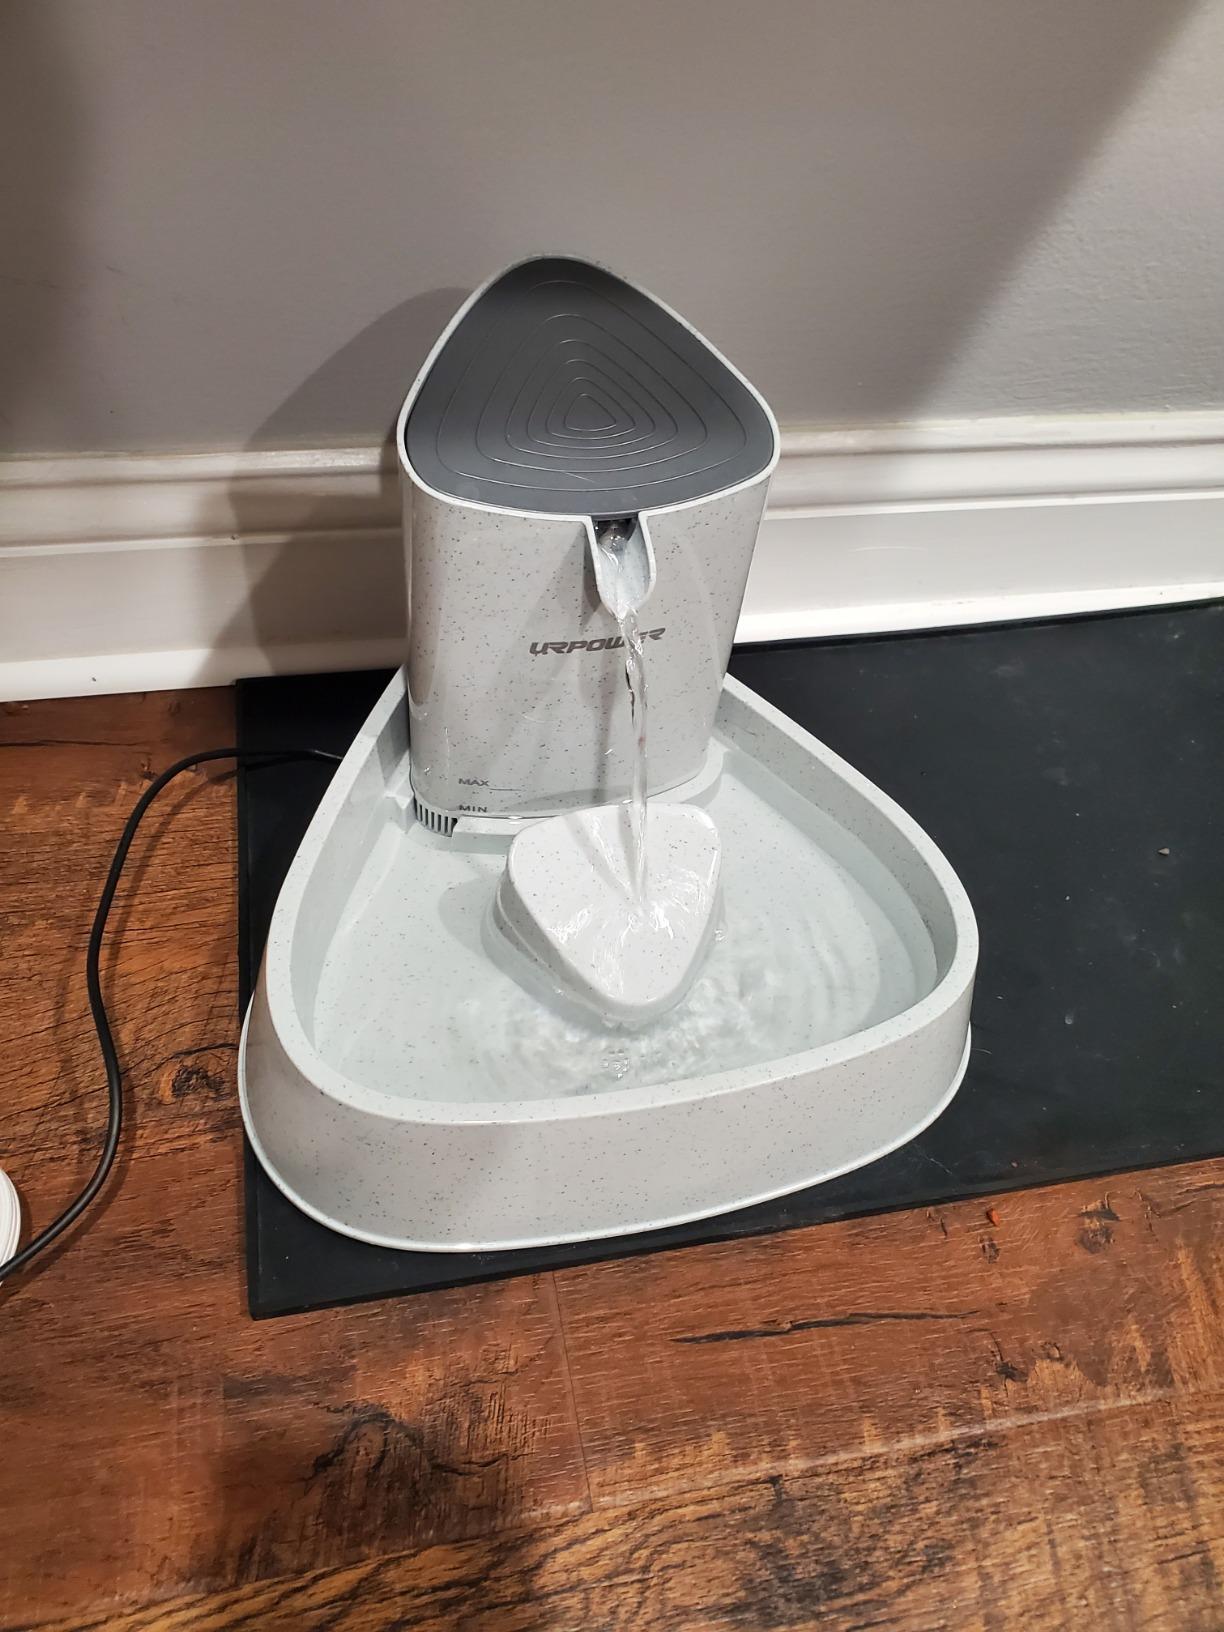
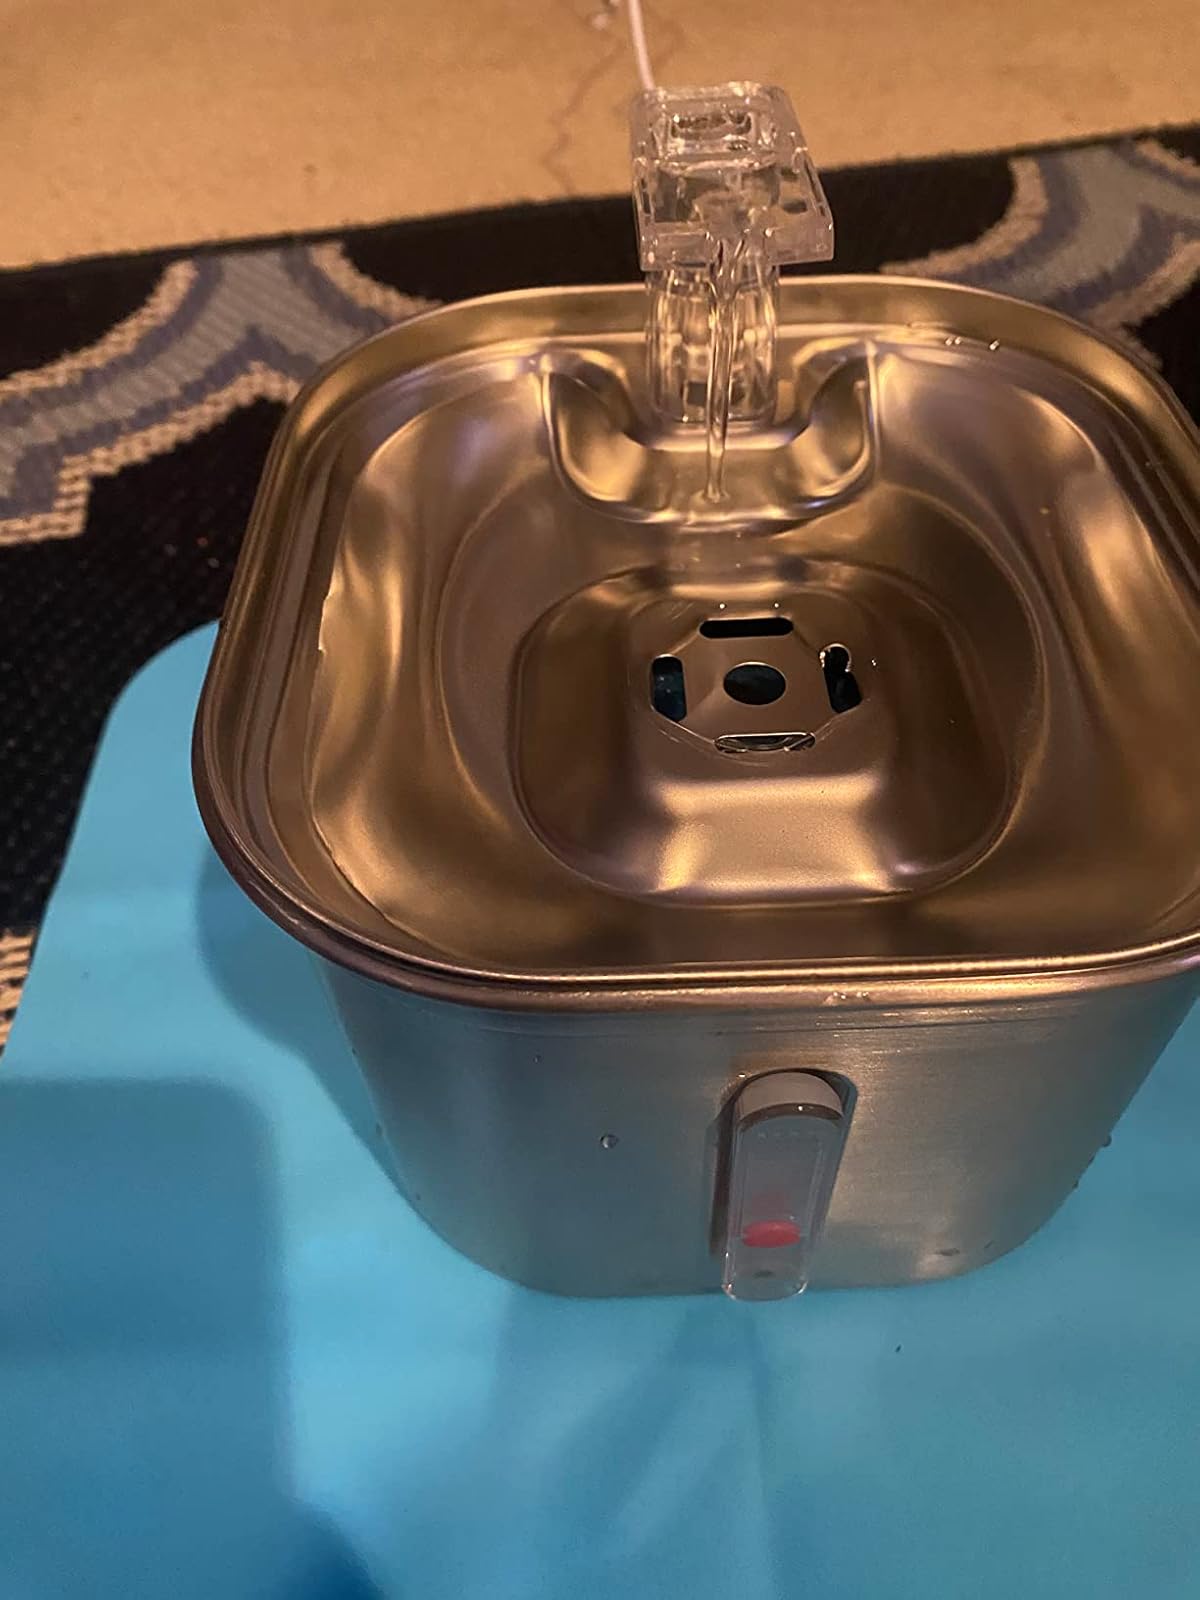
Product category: items_bowl
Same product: no